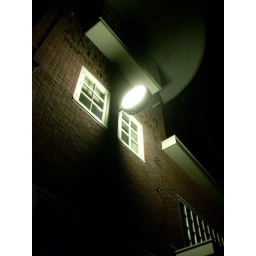
Aviodrome Dakota Fly in 2008, 1928 Schiphol airport tower at night with clock light